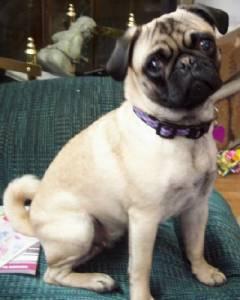
Breed: pug